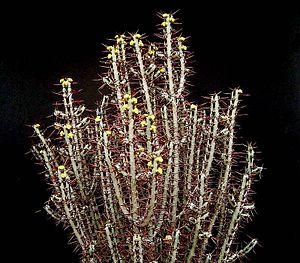
La liste des espèces du genre Euphorbia comprend plus de 2000 noms d'espèces acceptées, ce qui fait de ce genre de loin le plus important de la famille des Euphorbiaceae, devant le genre Croton et le place au quatrième rang des plus grands genres d'Angiospermes, derrière les genres Astragalus, Bulbophyllum et Psychotria. Selon la base de données The Plant List, 5661 espèces rattachées au genre Euphorbia ont été décrites, mais seuls 2046 épithètes désignent des espèces acceptées, tandis que 3522 sont considérées comme des synonymes, et 93 comme mal appliquées.